Alphonso Dennie

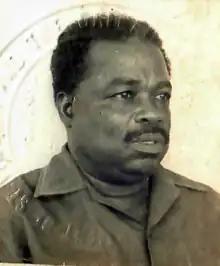

Alphonso Alpheus Dennie (16 May 1928 - 22 September 2020) was a Vincentian educator who served as the Minister of Education, Community Development and Youth Affairs from 4 May 1972 to 18 September 1974. Outside of politics, he was the headmaster of schools both in the country as well as in Barbados. He spent the latter part of his career as chairman of the national electricity company and as chairman of the philatelic bureau.